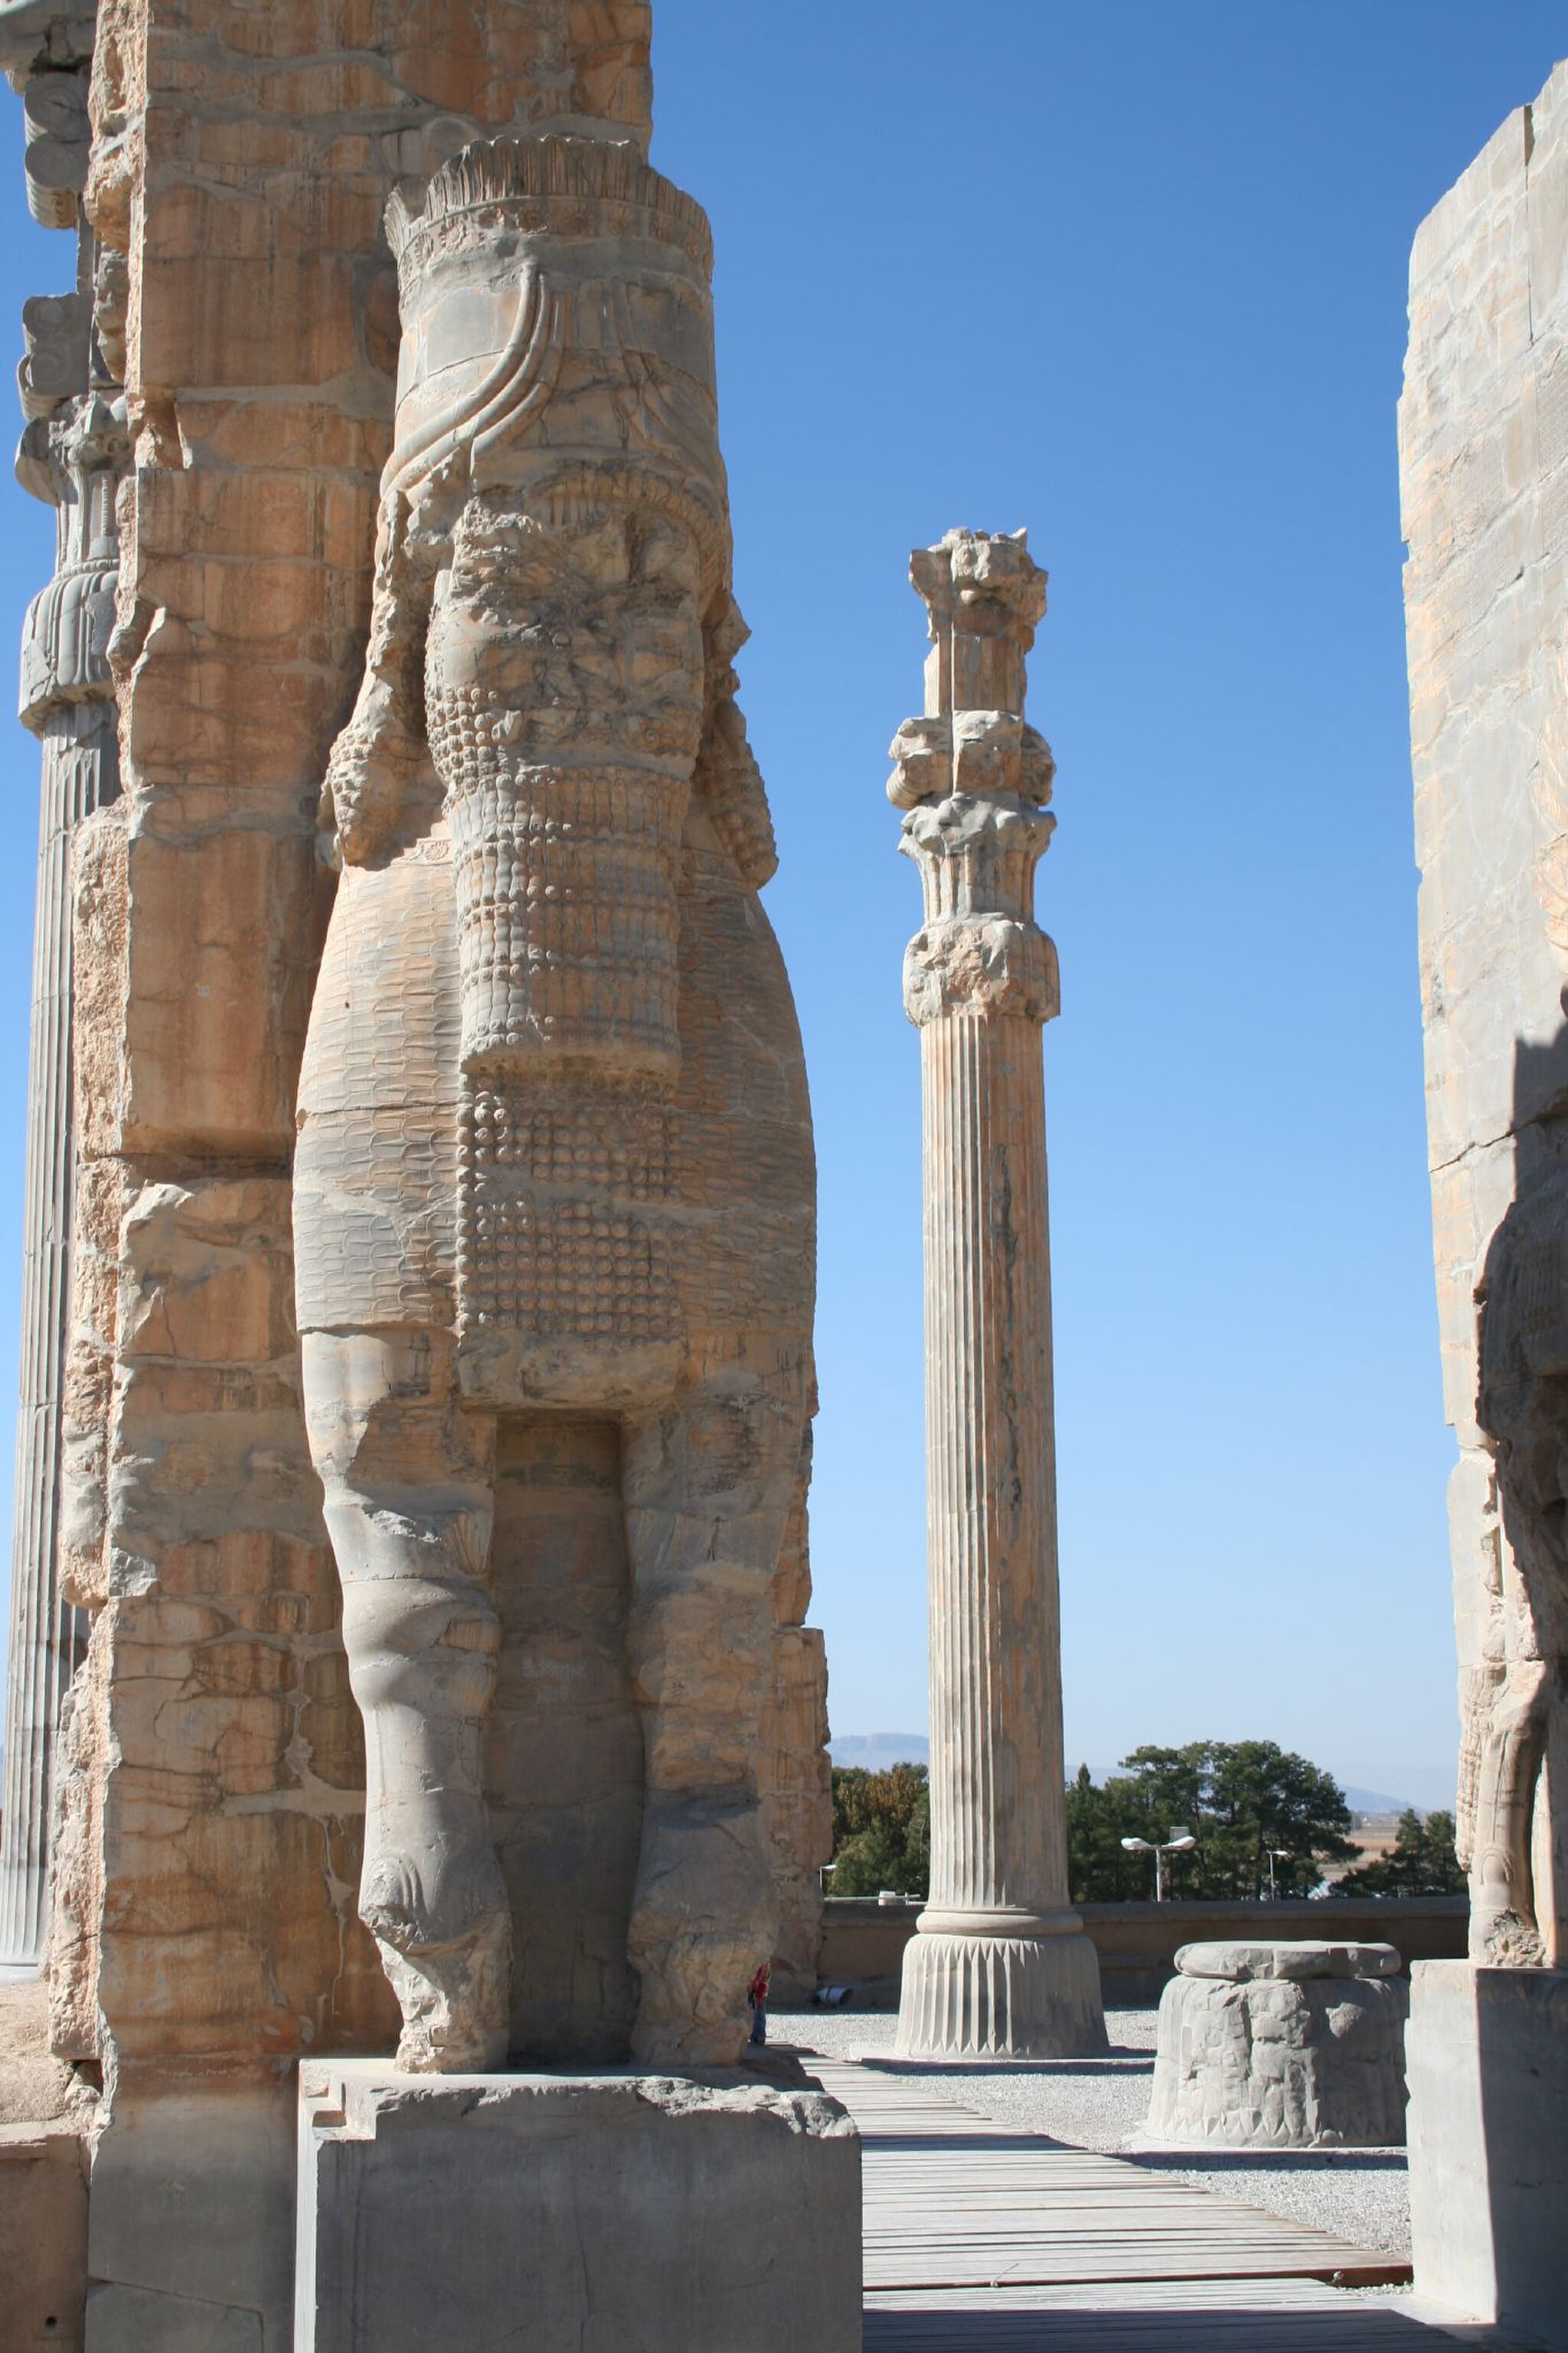
Title: Iran IMG 9906 (316559120)
Description: IMG_9906
Date: 2006-11-17 08:58
Categories: Flickr images missing SDC inception, Flickr images reviewed by FlickreviewR 2, 2006 in Persepolis, Details of Gate of All Nations